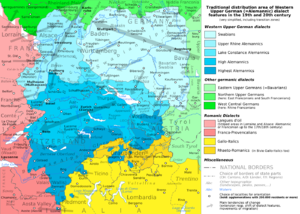
Le secteur de distribution traditionnel des dialectes allemands supérieurs occidentaux (=alémannique) au 19e et 20e siècle. Source